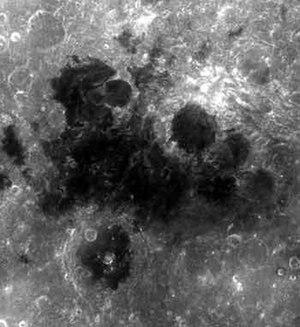
Mare Marginis, est une mare lunaire située en bordure de la face visible de la lune. Ses coordonnées sélénographiques sont 13,3° N et 86,1° E. Son diamètre est de 420 km.